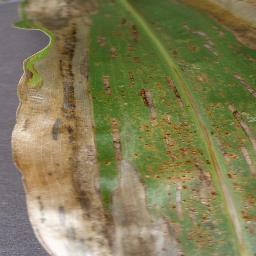
Label: Corn___Northern_Leaf_Blight